Victoria, Crown Princess of Sweden

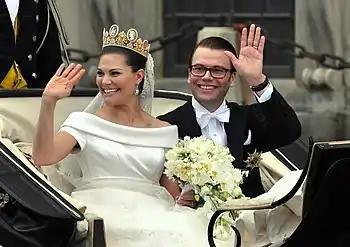
The Crown Princess and Prince Daniel on their wedding day

The wedding took place on 19 June 2010. Guests including royalty and ambassadors from various countries were invited to the wedding ceremony which took place at Stockholm Cathedral. After the wedding the newlyweds were driven through Stockholm in a coach and then rowed in the antique royal barge "Vasaorden" to the royal palace where the wedding banquet was held. On the evening before the wedding, there was a gala concert dedicated to the couple in the Stockholm Concert Hall.